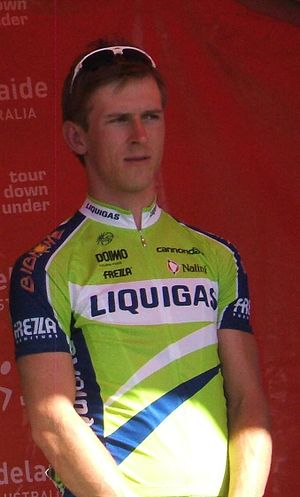
Maciej Bodnar
Maciej Bodnar
Maciej Bodnar er en polsk professionel cykelrytter, som cykler for det professionelle cykelhold Bora-Hansgrohe.